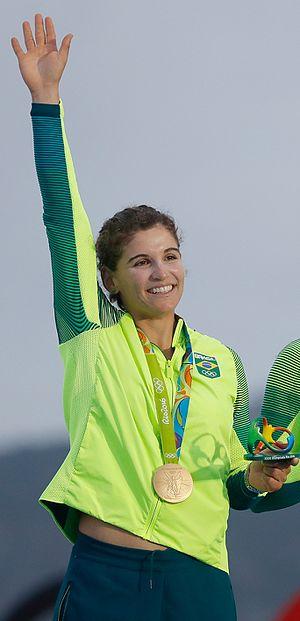
Martine Grael est une skipper brésilienne née le 12 février 1991 à Niterói. Elle a remporté avec Kahena Kunze la médaille d'or du 49er FX féminin aux Jeux olympiques d'été de 2016 à Rio de Janeiro.